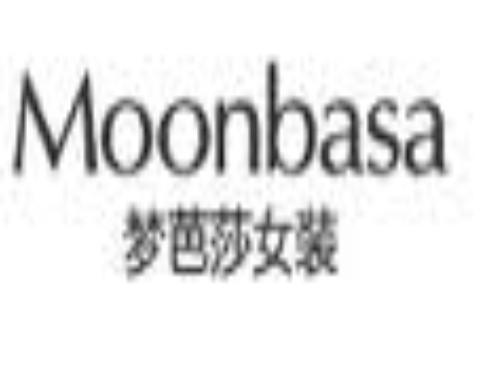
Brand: moonbasa
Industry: Clothes